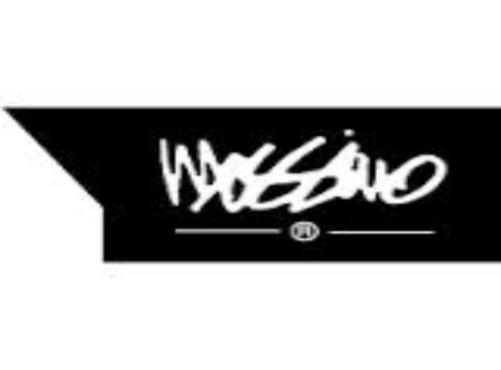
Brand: mossimo
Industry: Clothes